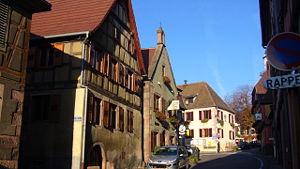
Saint-Hippolyte est une commune française située dans le département du Haut-Rhin, en région Grand Est.